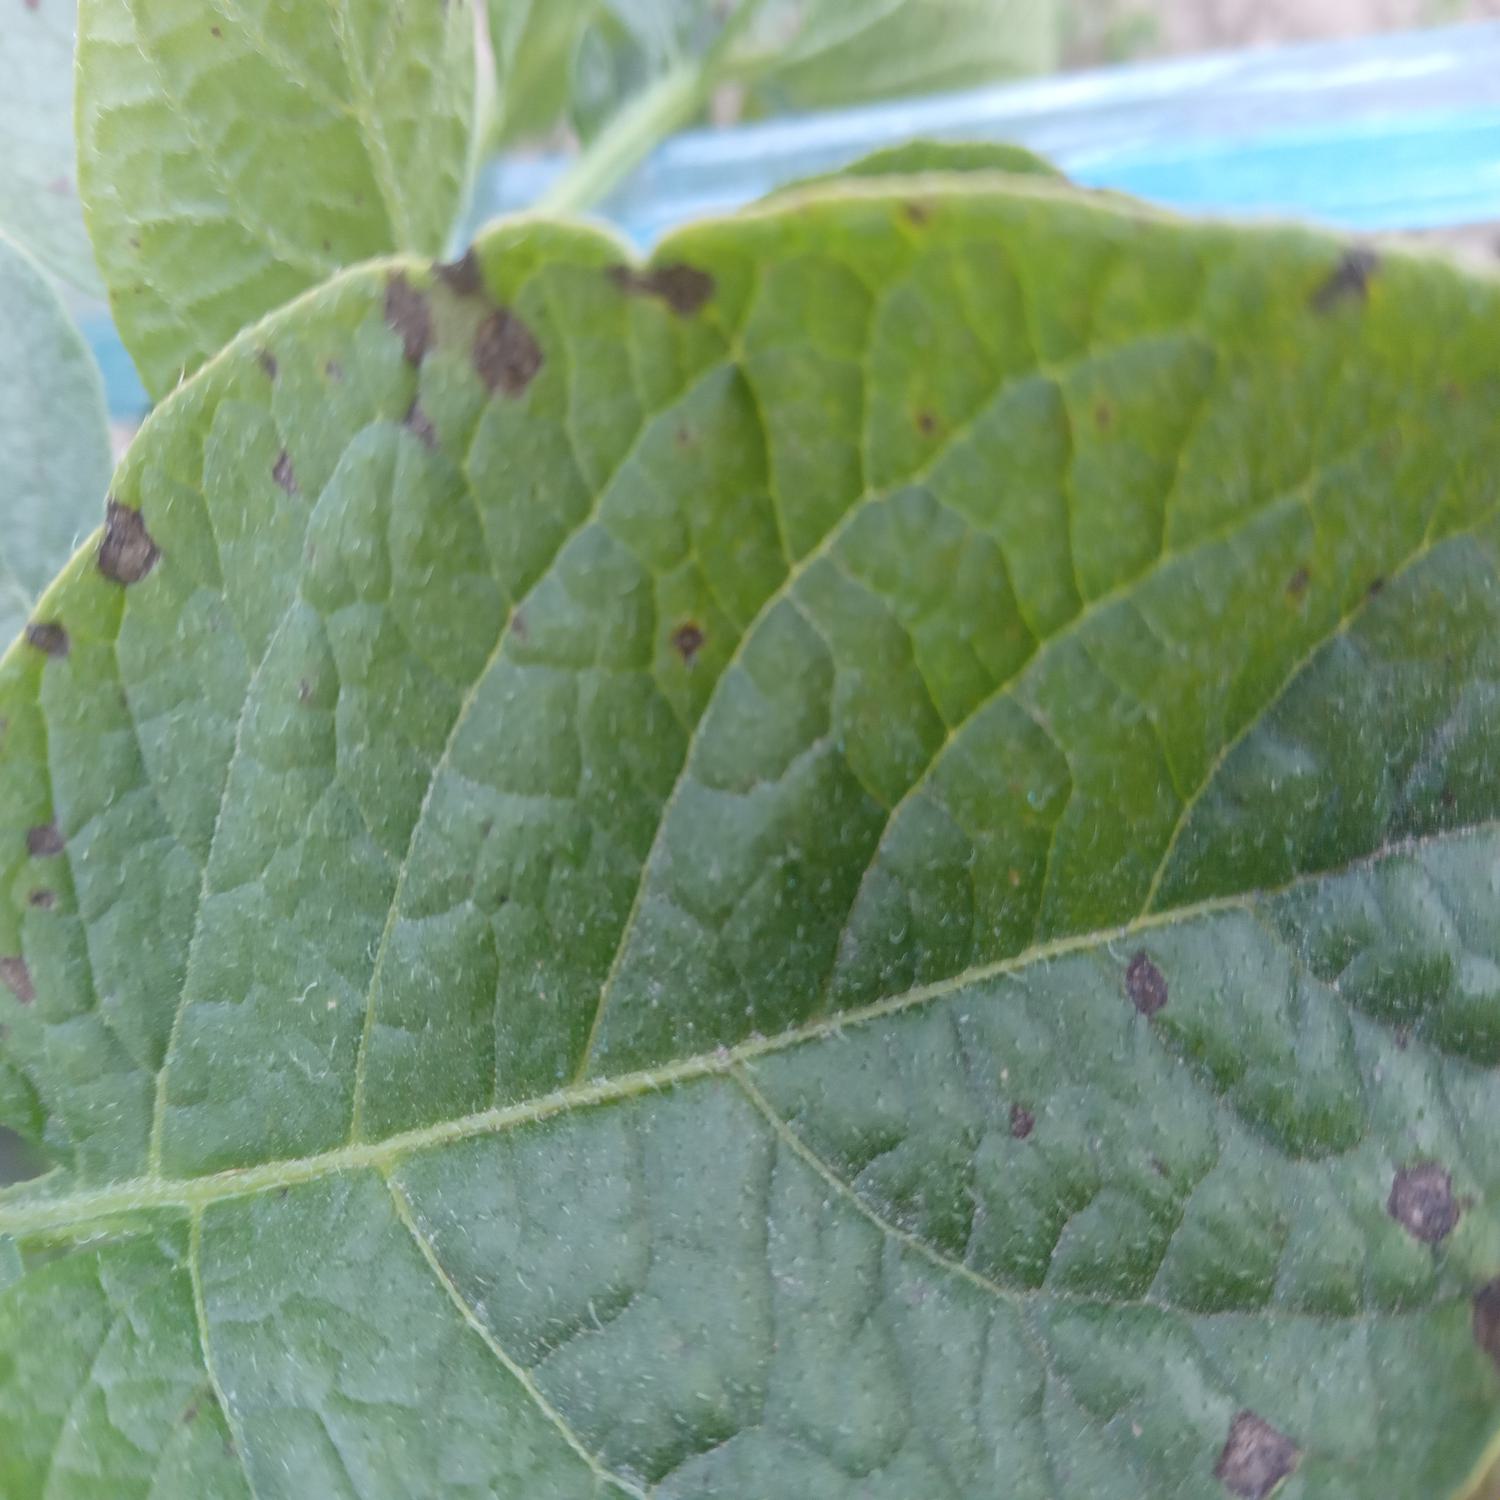
Label: Fungi